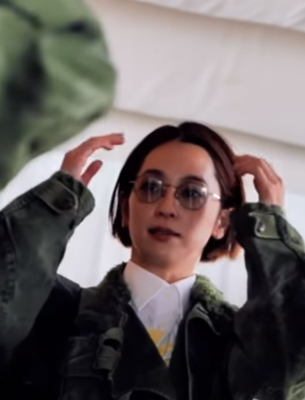
แอน นากามูระ

| name = แอน นากามูระ
| image = Every Outfit Anne Nakamura Wears in a Week 7 Days, 7 Looks VOGUE TAIWAN - 01m54s.png
| native_name = 中村 アン
| native_name_lang = ja
| birth_name = ยูโกะ นากามูระ
| birth_place = ฟูกางาวะ, เขตโคโต, โตเกียว, ประเทศญี่ปุ่น
| nationality = ญี่ปุ่น
| education = Toyo Eiwa University
| years_active = ค.ศ. 2009-ปัจจุบัน
| agent = Platinum Production
| height = 1.61 m (2013)
 เป็นนักแสดง นางแบบ และทาเล็นโตะชาวญี่ปุ่น ชื่อจริงของเธอคือ
นากามูระสังกัด Platinum Production
== ประวัติ ==
นากามูระเกิดที่ฟูกางาวะในเขตโคโต โตเกียว เธอสำเร็จการศึกษาจากโรงเรียนประถมศึกษาโคโต โรงเรียนมัธยมศึกษาตอนต้นและตอนปลายเมจิโระกากูเอ็ง (ปัจจุบันคือโรงเรียนมัธยมศึกษาตอนต้นและตอนปลายเมจิโระเค็นชิง) และมหาวิทยาลัยโทโยเอวะ ตั้งแต่สมัยมัธยมศึกษาตอนปลายจนถึงมหาวิทยาลัย นากามูระเป็นสมาชิกทีมเชียร์ลีดเดอร์และดำรงตำแหน่งกัปตันทีมในปีที่สามของเธอที่โรงเรียนมัธยมฯ และได้เข้าร่วมการแข่งขันระดับชาติทั้งในระดับมัธยมฯ และมหาวิทยาลัย
เมื่อเธออยู่ชั้นปีที่สองในวิทยาลัย เธอเข้าร่วมการคัดเลือกนางแบบจากแบบฟอร์มที่เพื่อนของเธอชวนและได้รับรางวัลกร็องพรี แต่นากามูระไม่ได้เข้าสู่วงการบันเทิง และแม้ว่าเธอจะหางานทำในช่วงปีที่สามของมหาวิทยาลัย แต่เธอก็คิดที่จะเข้าสู่วงการบันเทิง ต่อมาเธอได้เข้าต้นสังกัดปัจจุบันของเธอ ซึ่งให้ข้อเสนอแก่เธออย่างหนึ่ง และเปิดตัวเธอเข้าสู่วงการ
ในขณะที่ทำงานเป็นนางแบบนิตยสารแฟชั่นและปรากฏตัวในรายการโทรทัศน์ เธอได้เป็นสมาชิกของ G Race ในปี ค.ศ. 2010 และทำหน้าที่เป็น Super GT Image Girl และในปี ค.ศ. 2014 เธอยังทำงานเป็นนางแบบให้แก่keirin (การแข่งขันจักรยาน) อีกด้วย
เมื่อวันที่ 6 ตุลาคม ค.ศ. 2015 นากามูระได้รับรางวัล "Sunglasses Department" จากงาน Japan Megane Best Dresser Award ครั้งที่ 28
ตามการสำรวจของ Lespas เกี่ยวกับการตระหนักถึงสุขภาพ เธอได้รับเลือกให้เป็นอันดับหนึ่งในบรรดาผู้หญิงที่มีรูปร่างในอุดมคติ
== ผลงาน ==
=== อัลบั้ม ===
G Race
=== หนังสือ ===
== ผลงานอื่น ๆ ==
=== รายการโทรทัศน์ ===
|class="wikitable"
|-
! ปี
! ชื่อ
! หมายเหตุ
! อ้างอิง
|-
| 2016 || #nakedEve || ||
|
=== ละครโทรทัศน์ ===
|class="wikitable"
|-
! ปี
! ชื่อ
! บทบาท
! หมายเหตุ
! อ้างอิง
|-
| 2015 || 5→9 From Five to Nine || รัง อิโนะ || ||
|-
| rowspan = "3" | 2016 || Kazoku no Katachi || อายะ โคซูเอะ || ||
|-
| O Gifu-san to Yoba sete || คิวะ ไอกาวะ || ||
|-
| Eigyō Buchō: Natsuko Kira || โทโมมิ อิมานิชิ || ||
|-
| 2021 || Japan Sinks: People of Hope || มิซูซุ ไอฮาระ || ||
|-
| 2022 || DCU: Deep Crime Unit || ทากาโกะ นาไรอิ || ||
|-
| 2023 || Ōoku: The Inner Chambers || โนโตะ / ชิมะ || ||
|
=== ภาพยนตร์ ===
|class="wikitable"
|-
! ปี
! ชื่อ
! บทบาท
! หมายเหตุ
! อ้างอิง
|-
| rowspan = 2|2021 || The Master Plan || ริซะ || ||
|-
| Masquerade Night || มายูมิ โอกูดะ || ||
|-
| 2024 || La Grande Maison Paris || คันนะ คูซูมิ || ||
|
=== พากย์เสียง ===
|class="wikitable"
|-
! ปี
! ชื่อ
! บทบาท
! หมายเหตุ
! อ้างอิง
|-
| 2016 || Finding Dory || เดสทินี || ||
|
=== วิดีโอเกมส์ ===
|class="wikitable"
|-
! ปี
! ชื่อ
! หมายเหตุ
! อ้างอิง
|-
| 2010 || Kurohyō: Ryū ga Gotoku Shinshō || ปรากฏตัวในรูปแบบ CG รับกับ ยู เทจิมะ และ อายะ โฮชิ ||
|
== รางวัล ==
|class="wikitable"
|-
! ปี
! รางวัล
! อ้างอิง
|-
| rowspan = "3"| 2015 || 12th Cotton USA Award Miss Cotton USA|รางวัลคอตตอน ยูเอสเอ ครั้งที่ 12 มิสคอตตอน ยูเอสเอ||
|-
| 2nd Bride Award|เซคเคินด์ ไบรด์ อะวอร์ด ครั้งที่ 2||
|-
| 28th Japan Megane Best Dresser Award Sunglasses Sector|เจแปน เมกะเน่ เบสท์ เดรสเซอร์ อวอร์ด ซันกลาสเซส เซกเตอร์ ครั้งที่ 28||
|
== อ้างอิง ==
== แหล่งข้อมูลอื่น ==
*
หมวดหมู่:บุคคลที่เกิดในปี พ.ศ. 2530
หมวดหมู่:บุคคลจากโตเกียว
หมวดหมู่:นักแสดงภาพยนตร์หญิงชาวญี่ปุ่น
หมวดหมู่:นักแสดงละครโทรทัศน์หญิงชาวญี่ปุ่น
หมวดหมู่:นางแบบญี่ปุ่น
หมวดหมู่:บุคคลที่ยังมีชีวิตอยู่